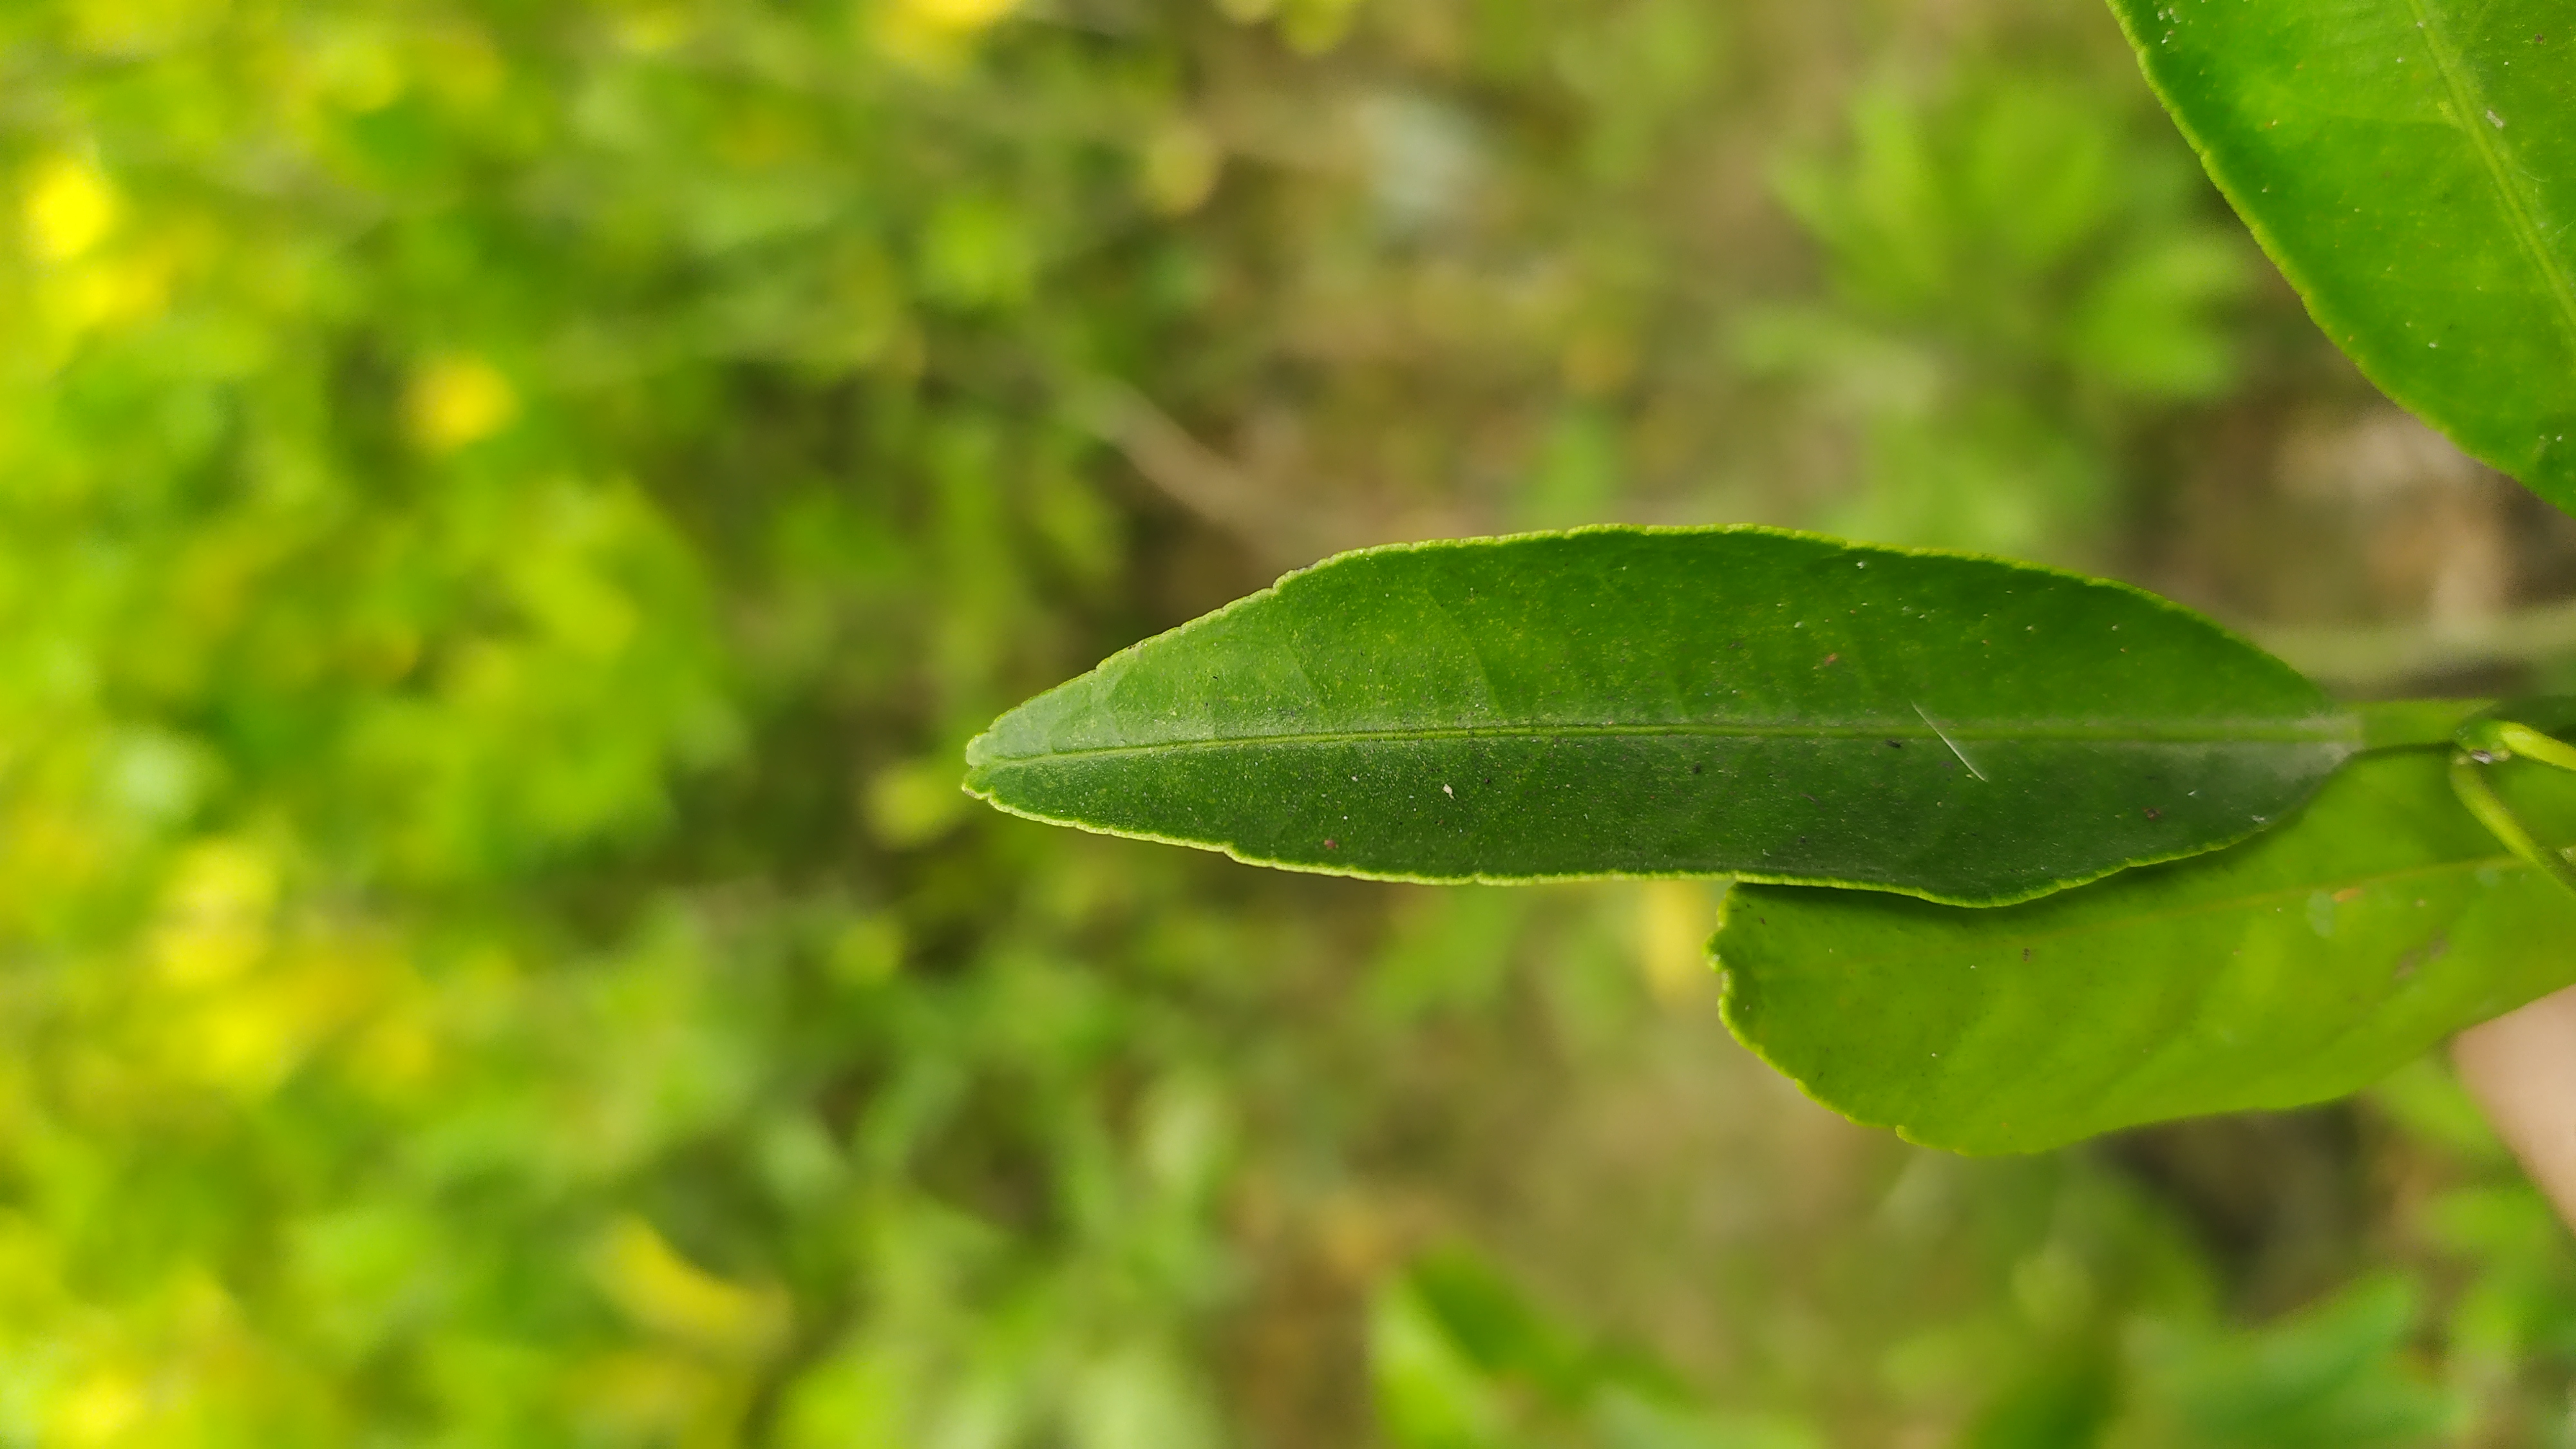
Mandarin leaf variety: Mandaring